Lars Rüdiger

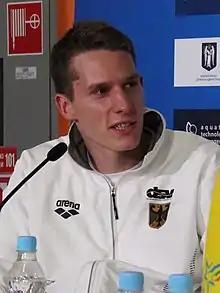
Rüdiger in 2019

With his partner Patrick Hausding, he won a bronze medal at the 2020 Summer Olympics in Tokyo in the Men's synchronized 3 metre springboard competition. He also won a bronze medal in the 3 m synchro springboard competition at the 2018 European Aquatics Championships.